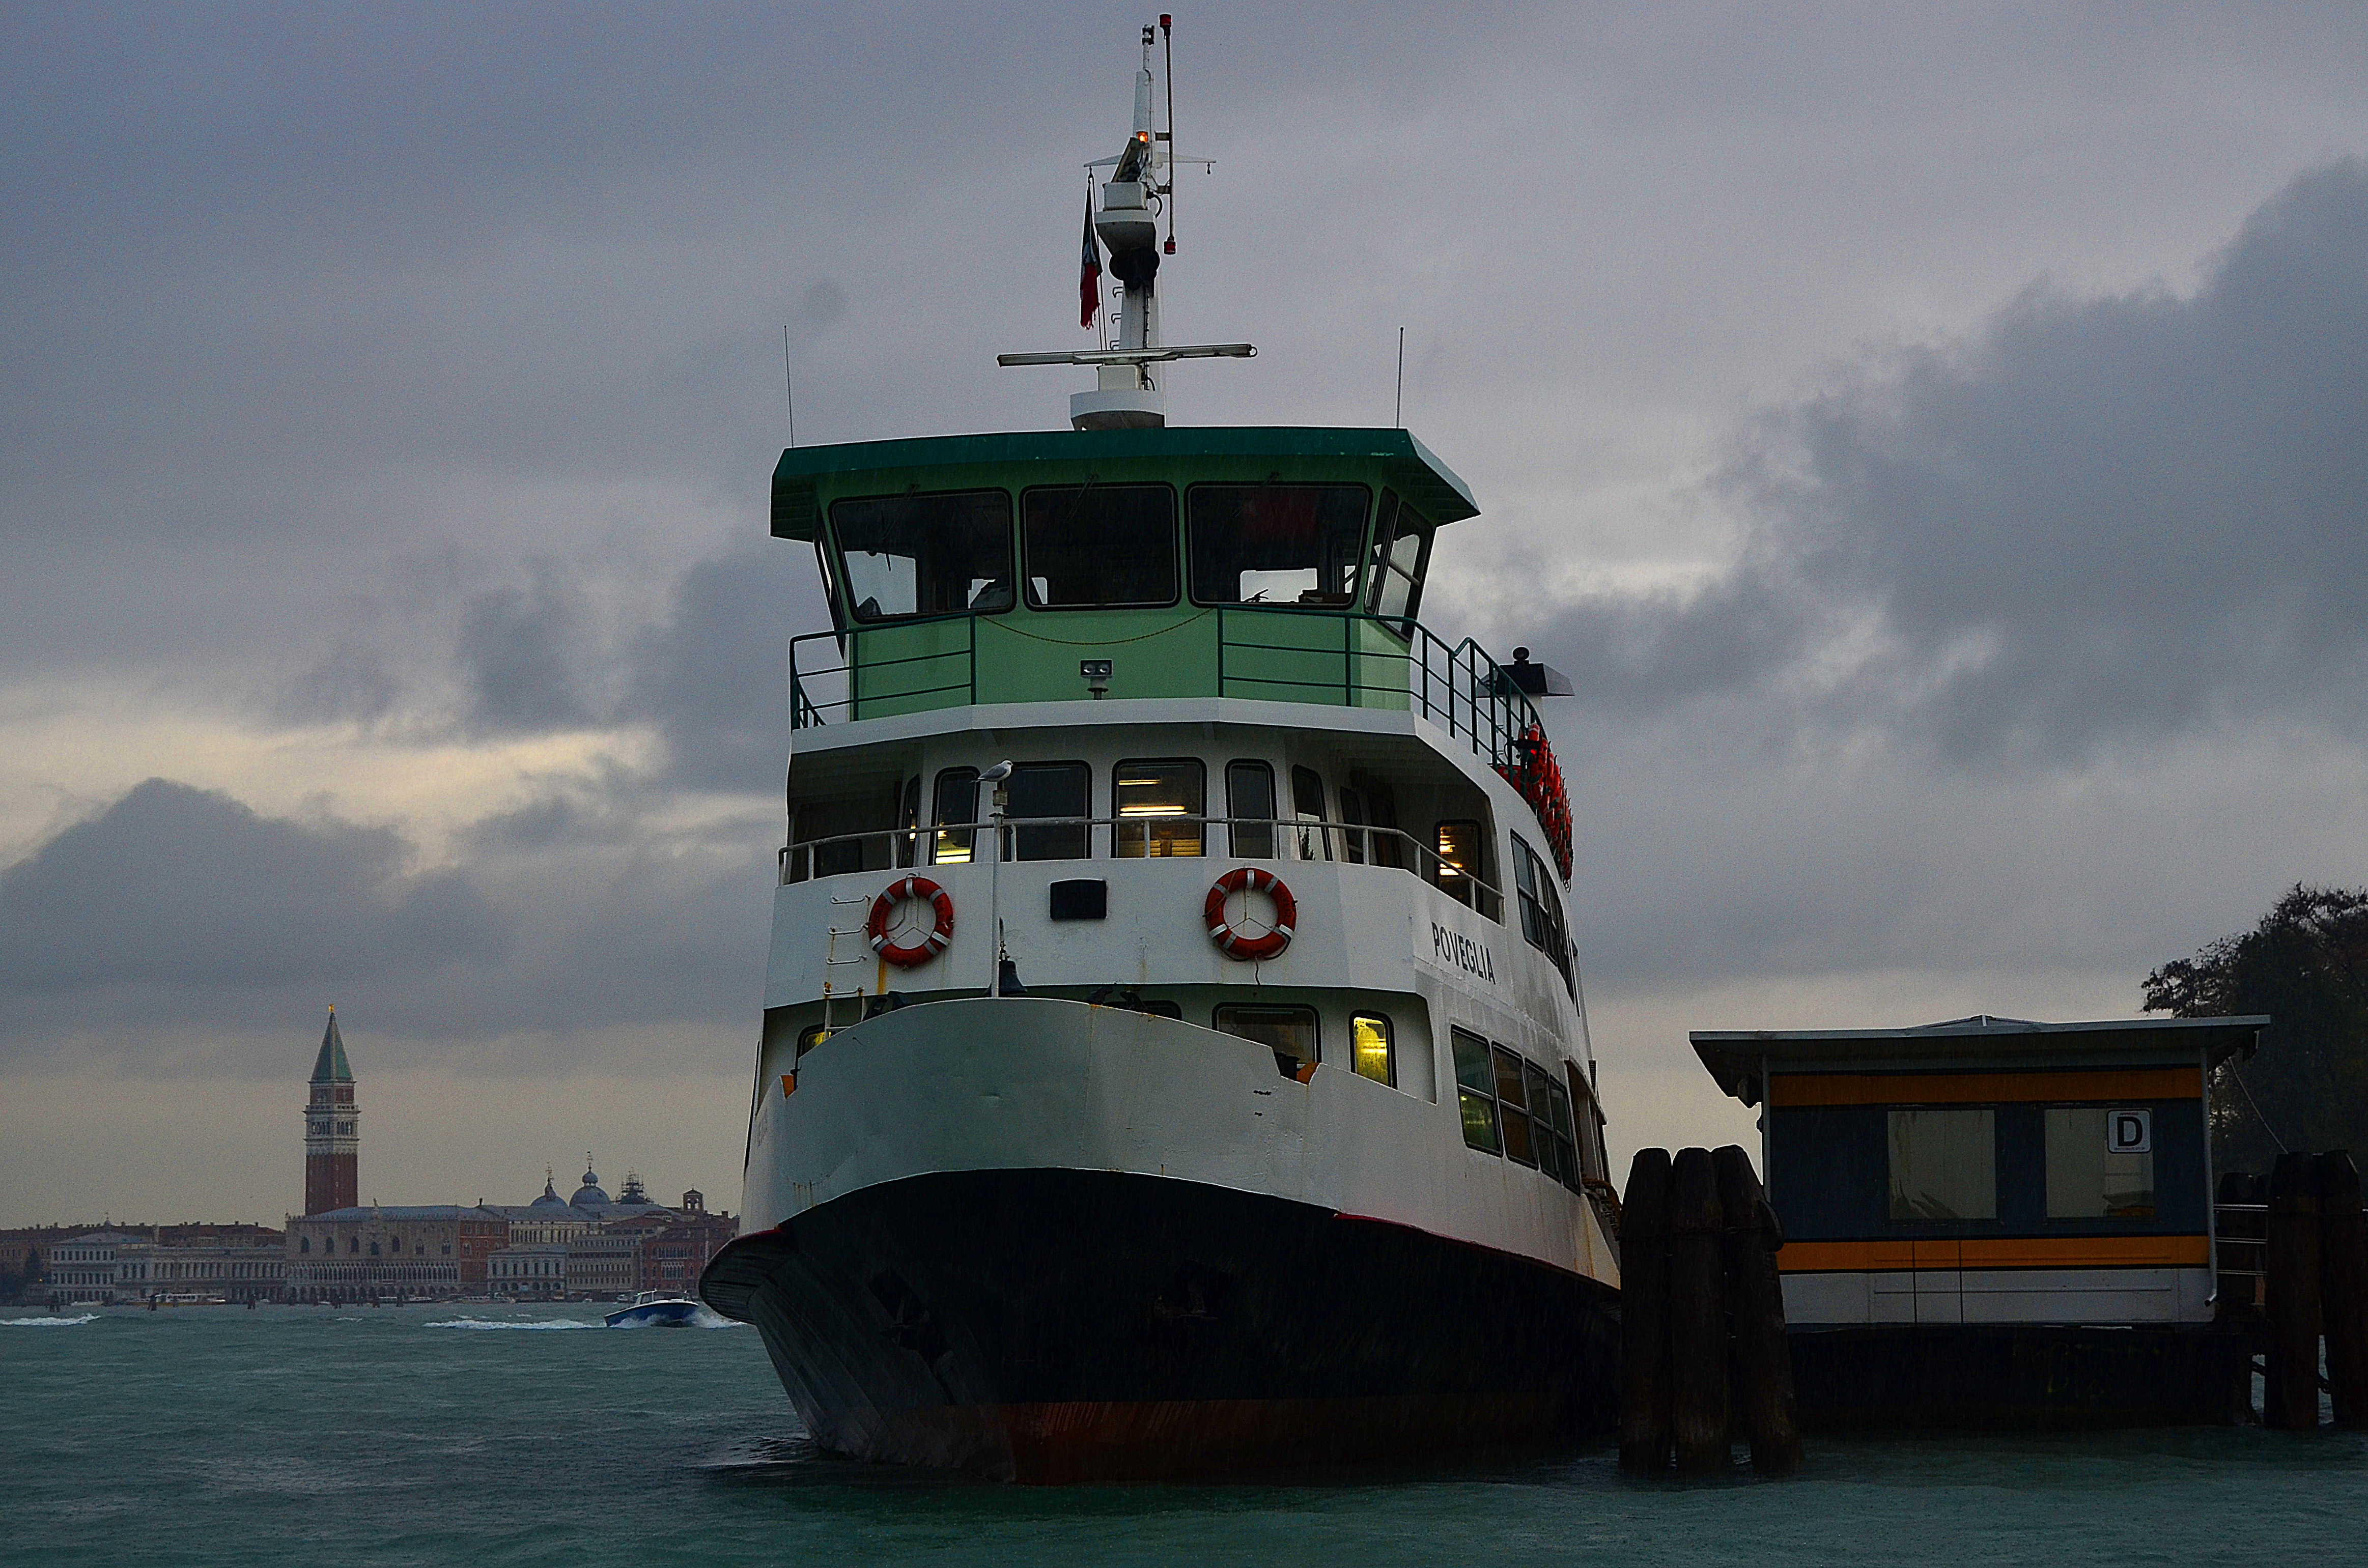
sea, coast, water, ocean, sky, boat, city, pier, river, ship, vehicle, tower, bay, italy, harbor, venice, cargo ship, ferry, clouds, channel, tugboat, watercraft, belfry, fishing vessel, passenger ship, freight transport, pilot boat, river tram, anchor handling tug supply vessel, pamurno